Sixto Paz Wells

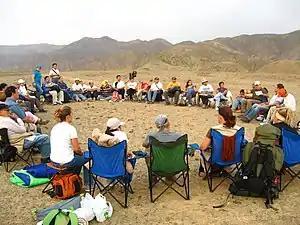
Group listening to Sixto Paz Wells during a field trip on Chilca desert, Peru on March 30, 2009

Originally called the RAMA Mission, it was named after the goal they shared: RA (Sun) MA (Earth), a contact program that seeks to transform the human being into a star, into a Sun on Earth. It was the organization of groups of sympathizers of the method promoted by Paz Wells to contact those who he called "Extraterrestrial Guides".